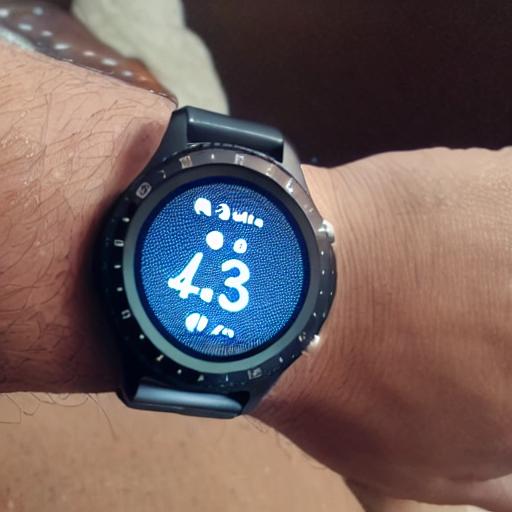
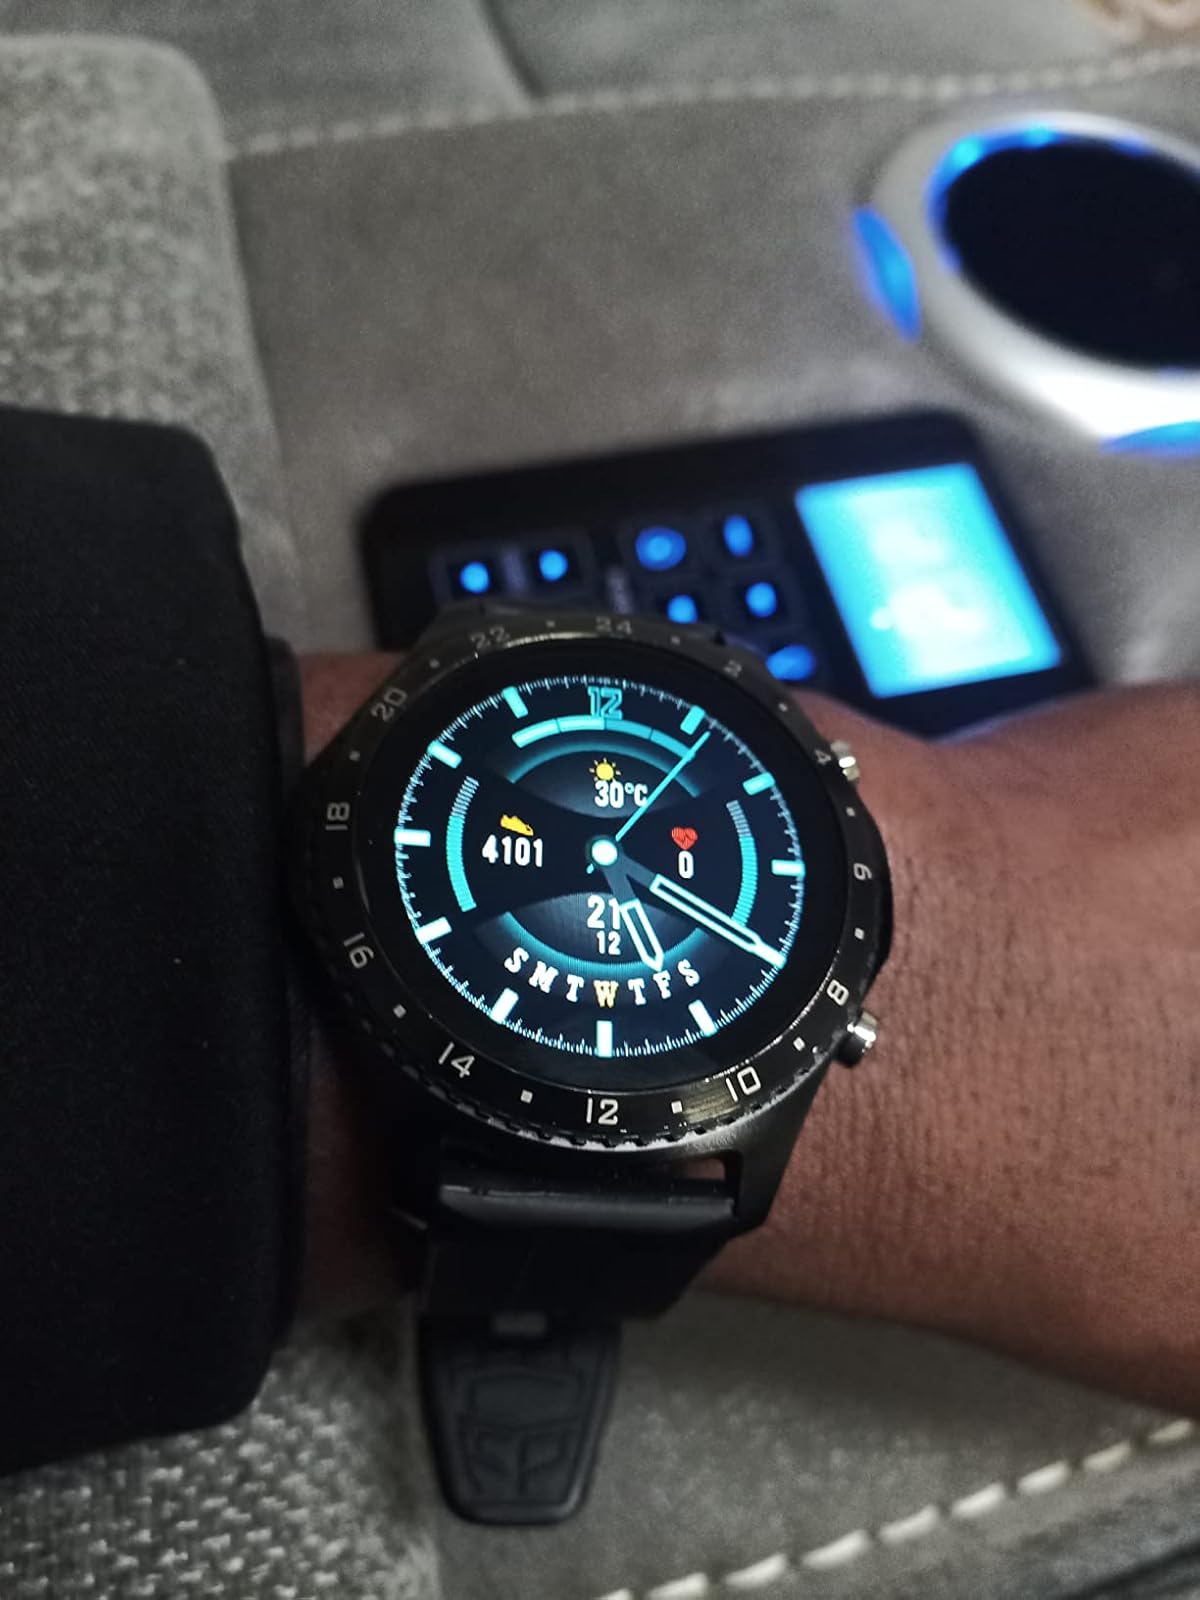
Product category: smartwatch
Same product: no